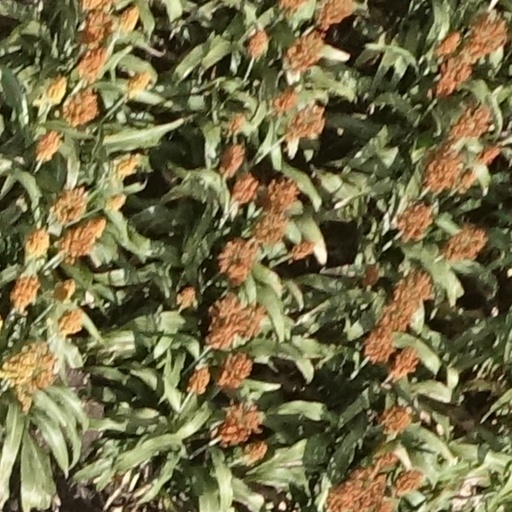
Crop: sorghum